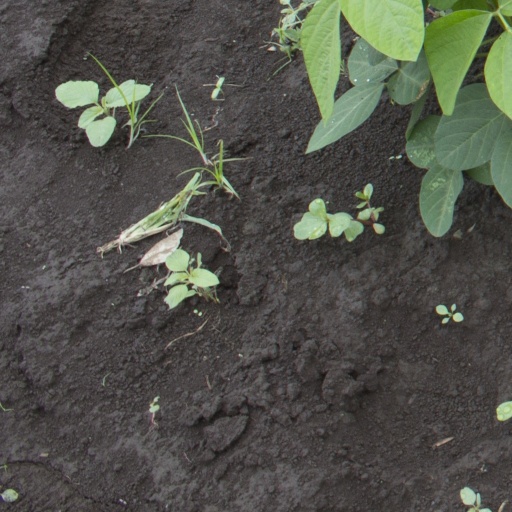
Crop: soybean